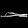
Label: Sandal